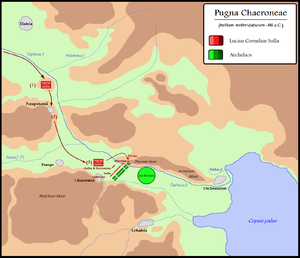
Sylla ou Sulla, en latin Lucius Cornelius Sulla, né en 138 av. J.-C. et mort en 78 av. J.-C., est un célèbre général et homme politique romain de la fin du IIᵉ et du début du Iᵉʳ siècle av. J.-C.